History of Disney Channel

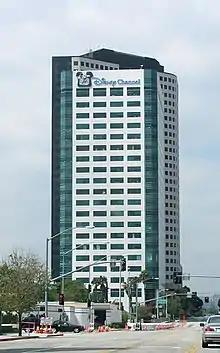
Disney Channel's headquarters in Burbank, California, as it appeared in the 2000s (the logo was later removed instead of being replaced with the 2002-era logo)

By April 2001, Disney Channel was available to approximately 70 million cable and satellite subscribers, largely consisting of those who had already received the channel through basic cable, as well as the remnants of its pay subscriber base. "The Proud Family" debuted as the channel's first exclusive original animated series. The following year, Disney Channel's next animated original series "Kim Possible" became the channel's first series to debut at No. 1 in the US.